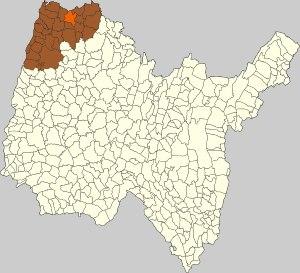
Saint-Trivier-de-Courtes est une commune française, située dans le département de l'Ain en région Auvergne-Rhône-Alpes, située à 30 km au nord-ouest de Bourg-en-Bresse.